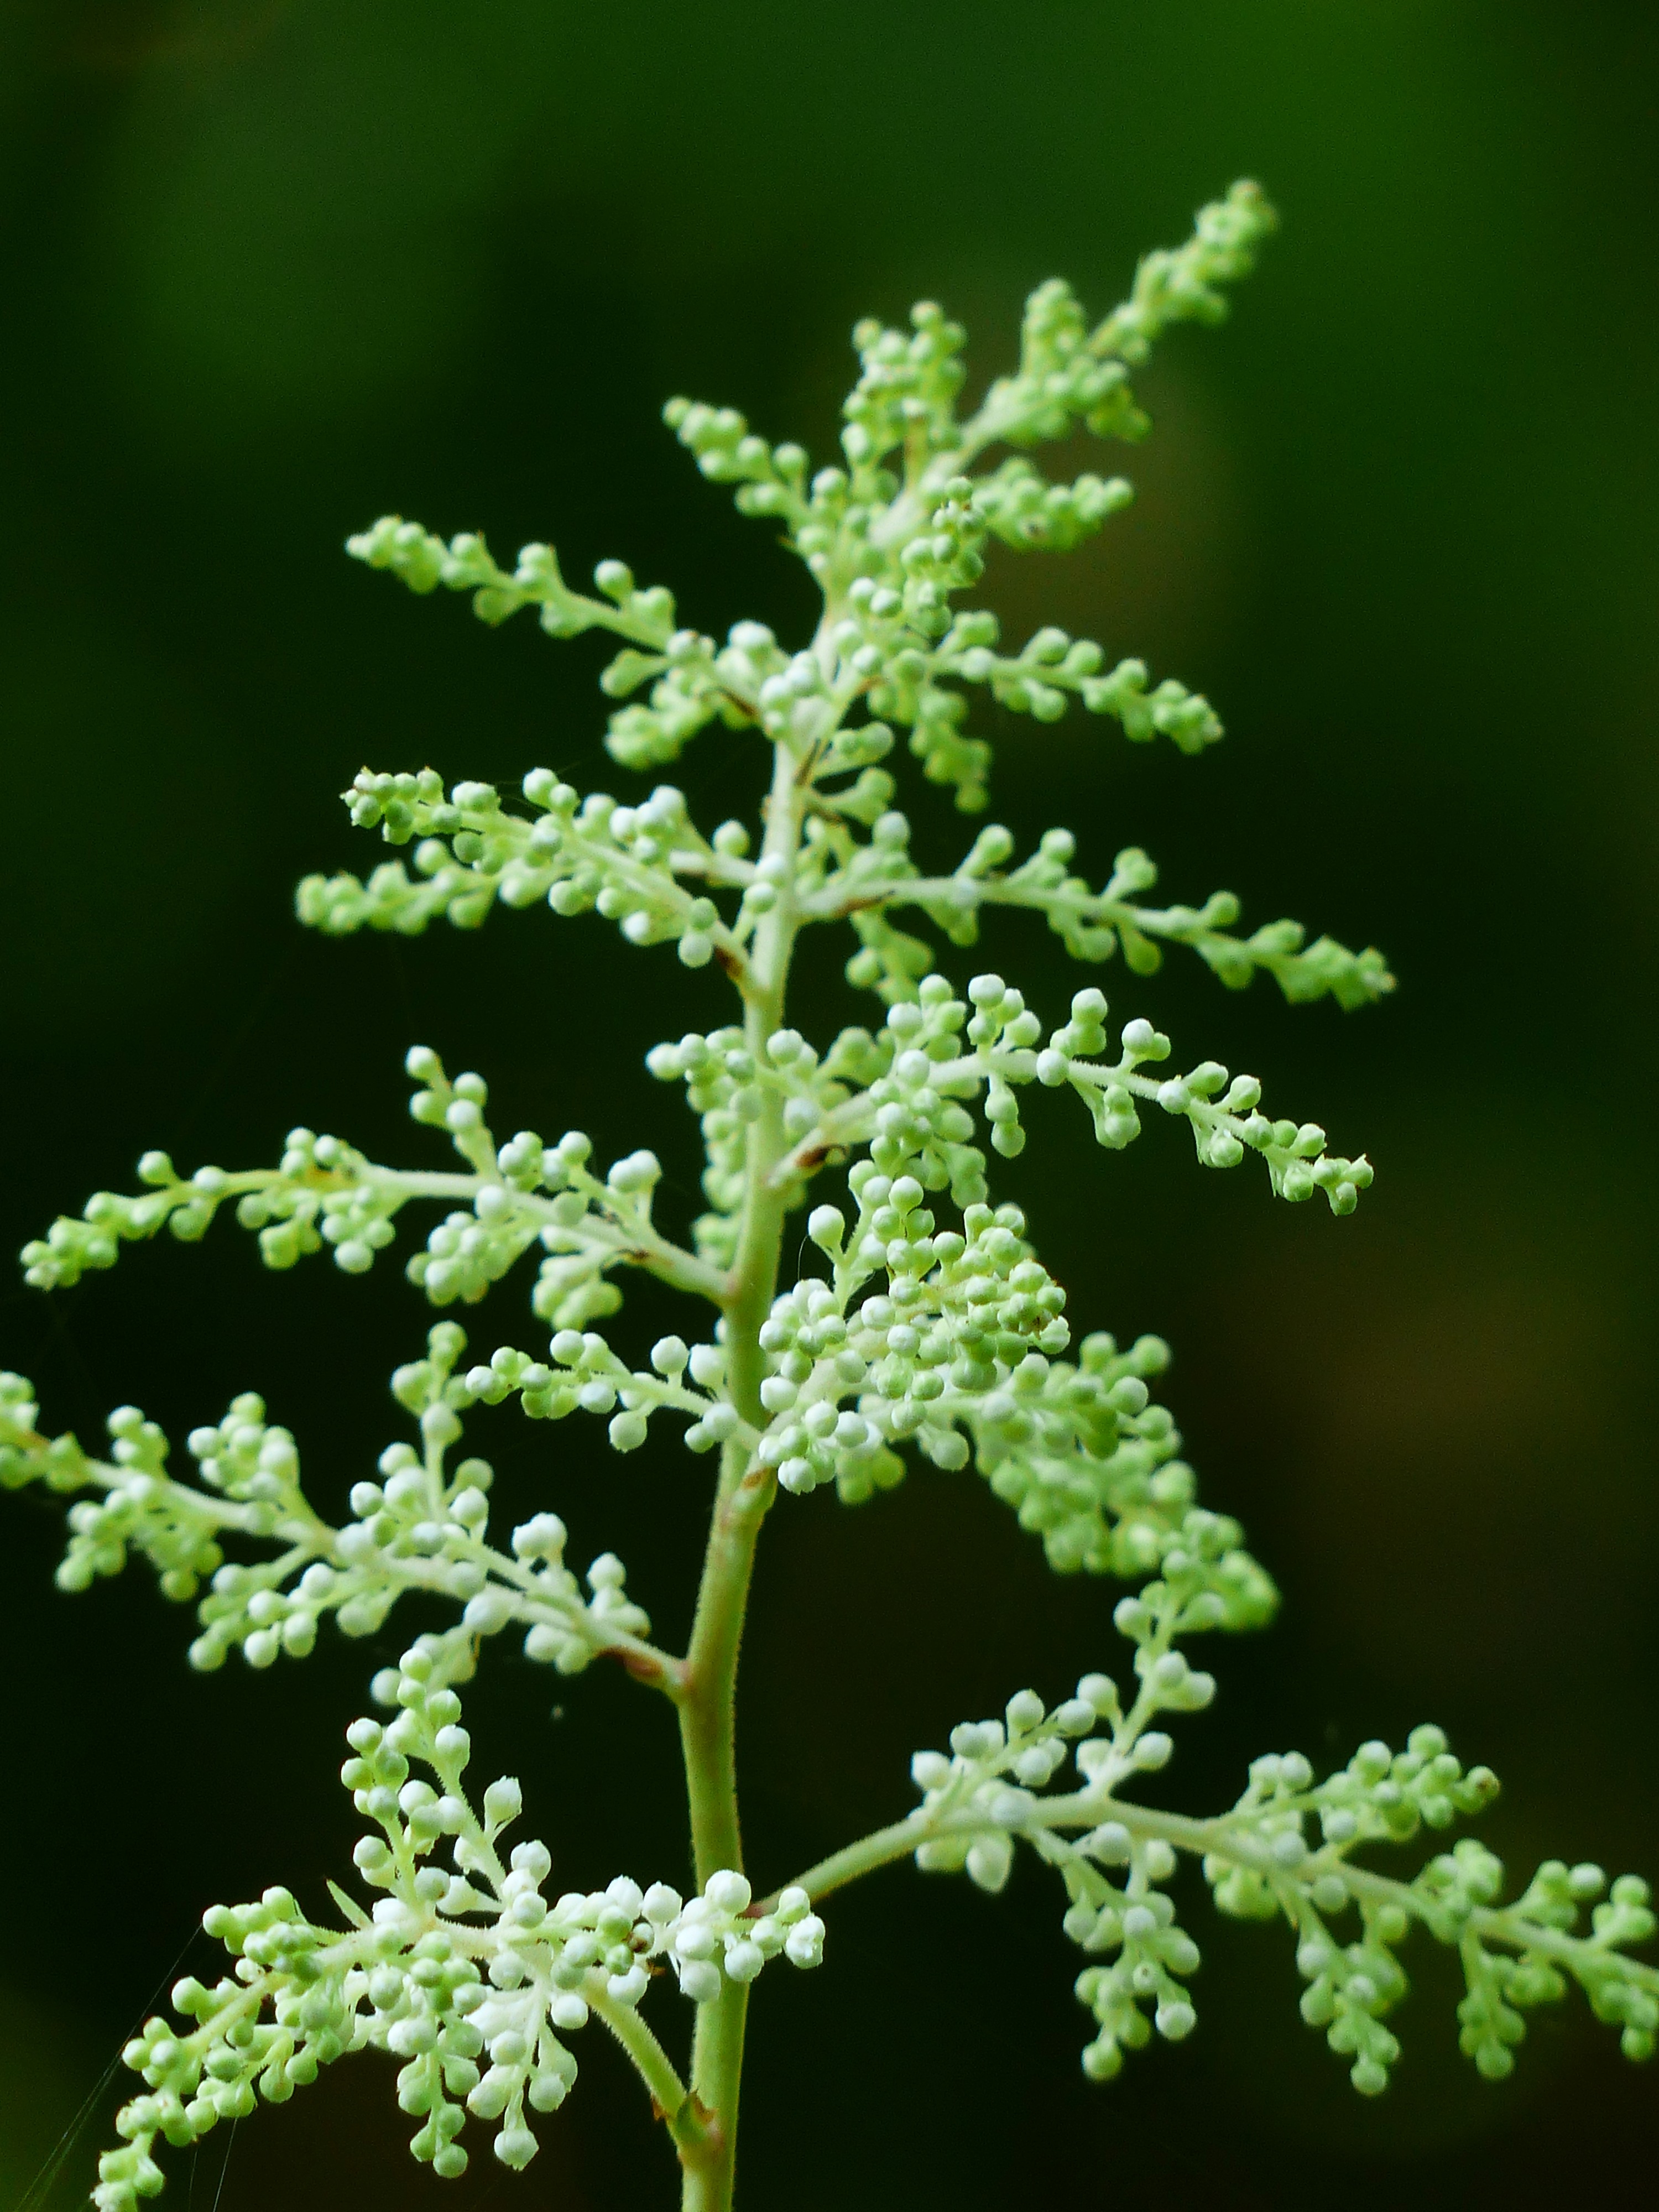
tree, branch, blossom, plant, leaf, flower, bloom, green, herb, produce, botany, flora, spike, shrub, bud, greenish, scion, anthriscus, rose greenhouse, astilbe, flowering plant, rosaceae, inflorescences, cow parsley, herbaceous plant, gei bart, annual plant, land plant, ferns and horsetails, apiales, parsley family, panicle like, forests gei bart, aruncus dioicus, aruncus sylvestris, aruncus sylvester, aruncus vulgaris, spiraeoideae, aruncus